U.S. Route 52 in Illinois

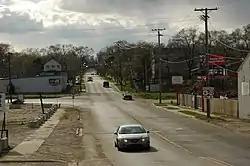
US 52 near the split with US 6 in Joliet

US 52 travels southeast from the Dale Gardner Veterans Memorial Bridge at the terminus of Iowa Highway 64 (Iowa 64) and IL 64 in Savanna, going through the cities of Dixon, Amboy and Mendota.